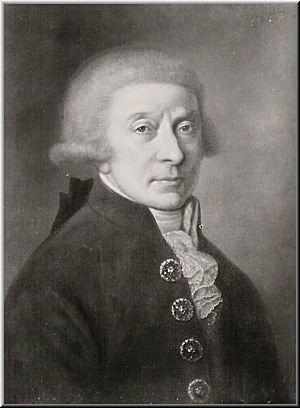
Giuseppe Maria Orlandini est un compositeur italien baroque du XVIIIᵉ siècle.
24 janvier : The Desert Island, opera seria de Thomas Augustine Arne, créé au Drury Lane Theatre de Londres.